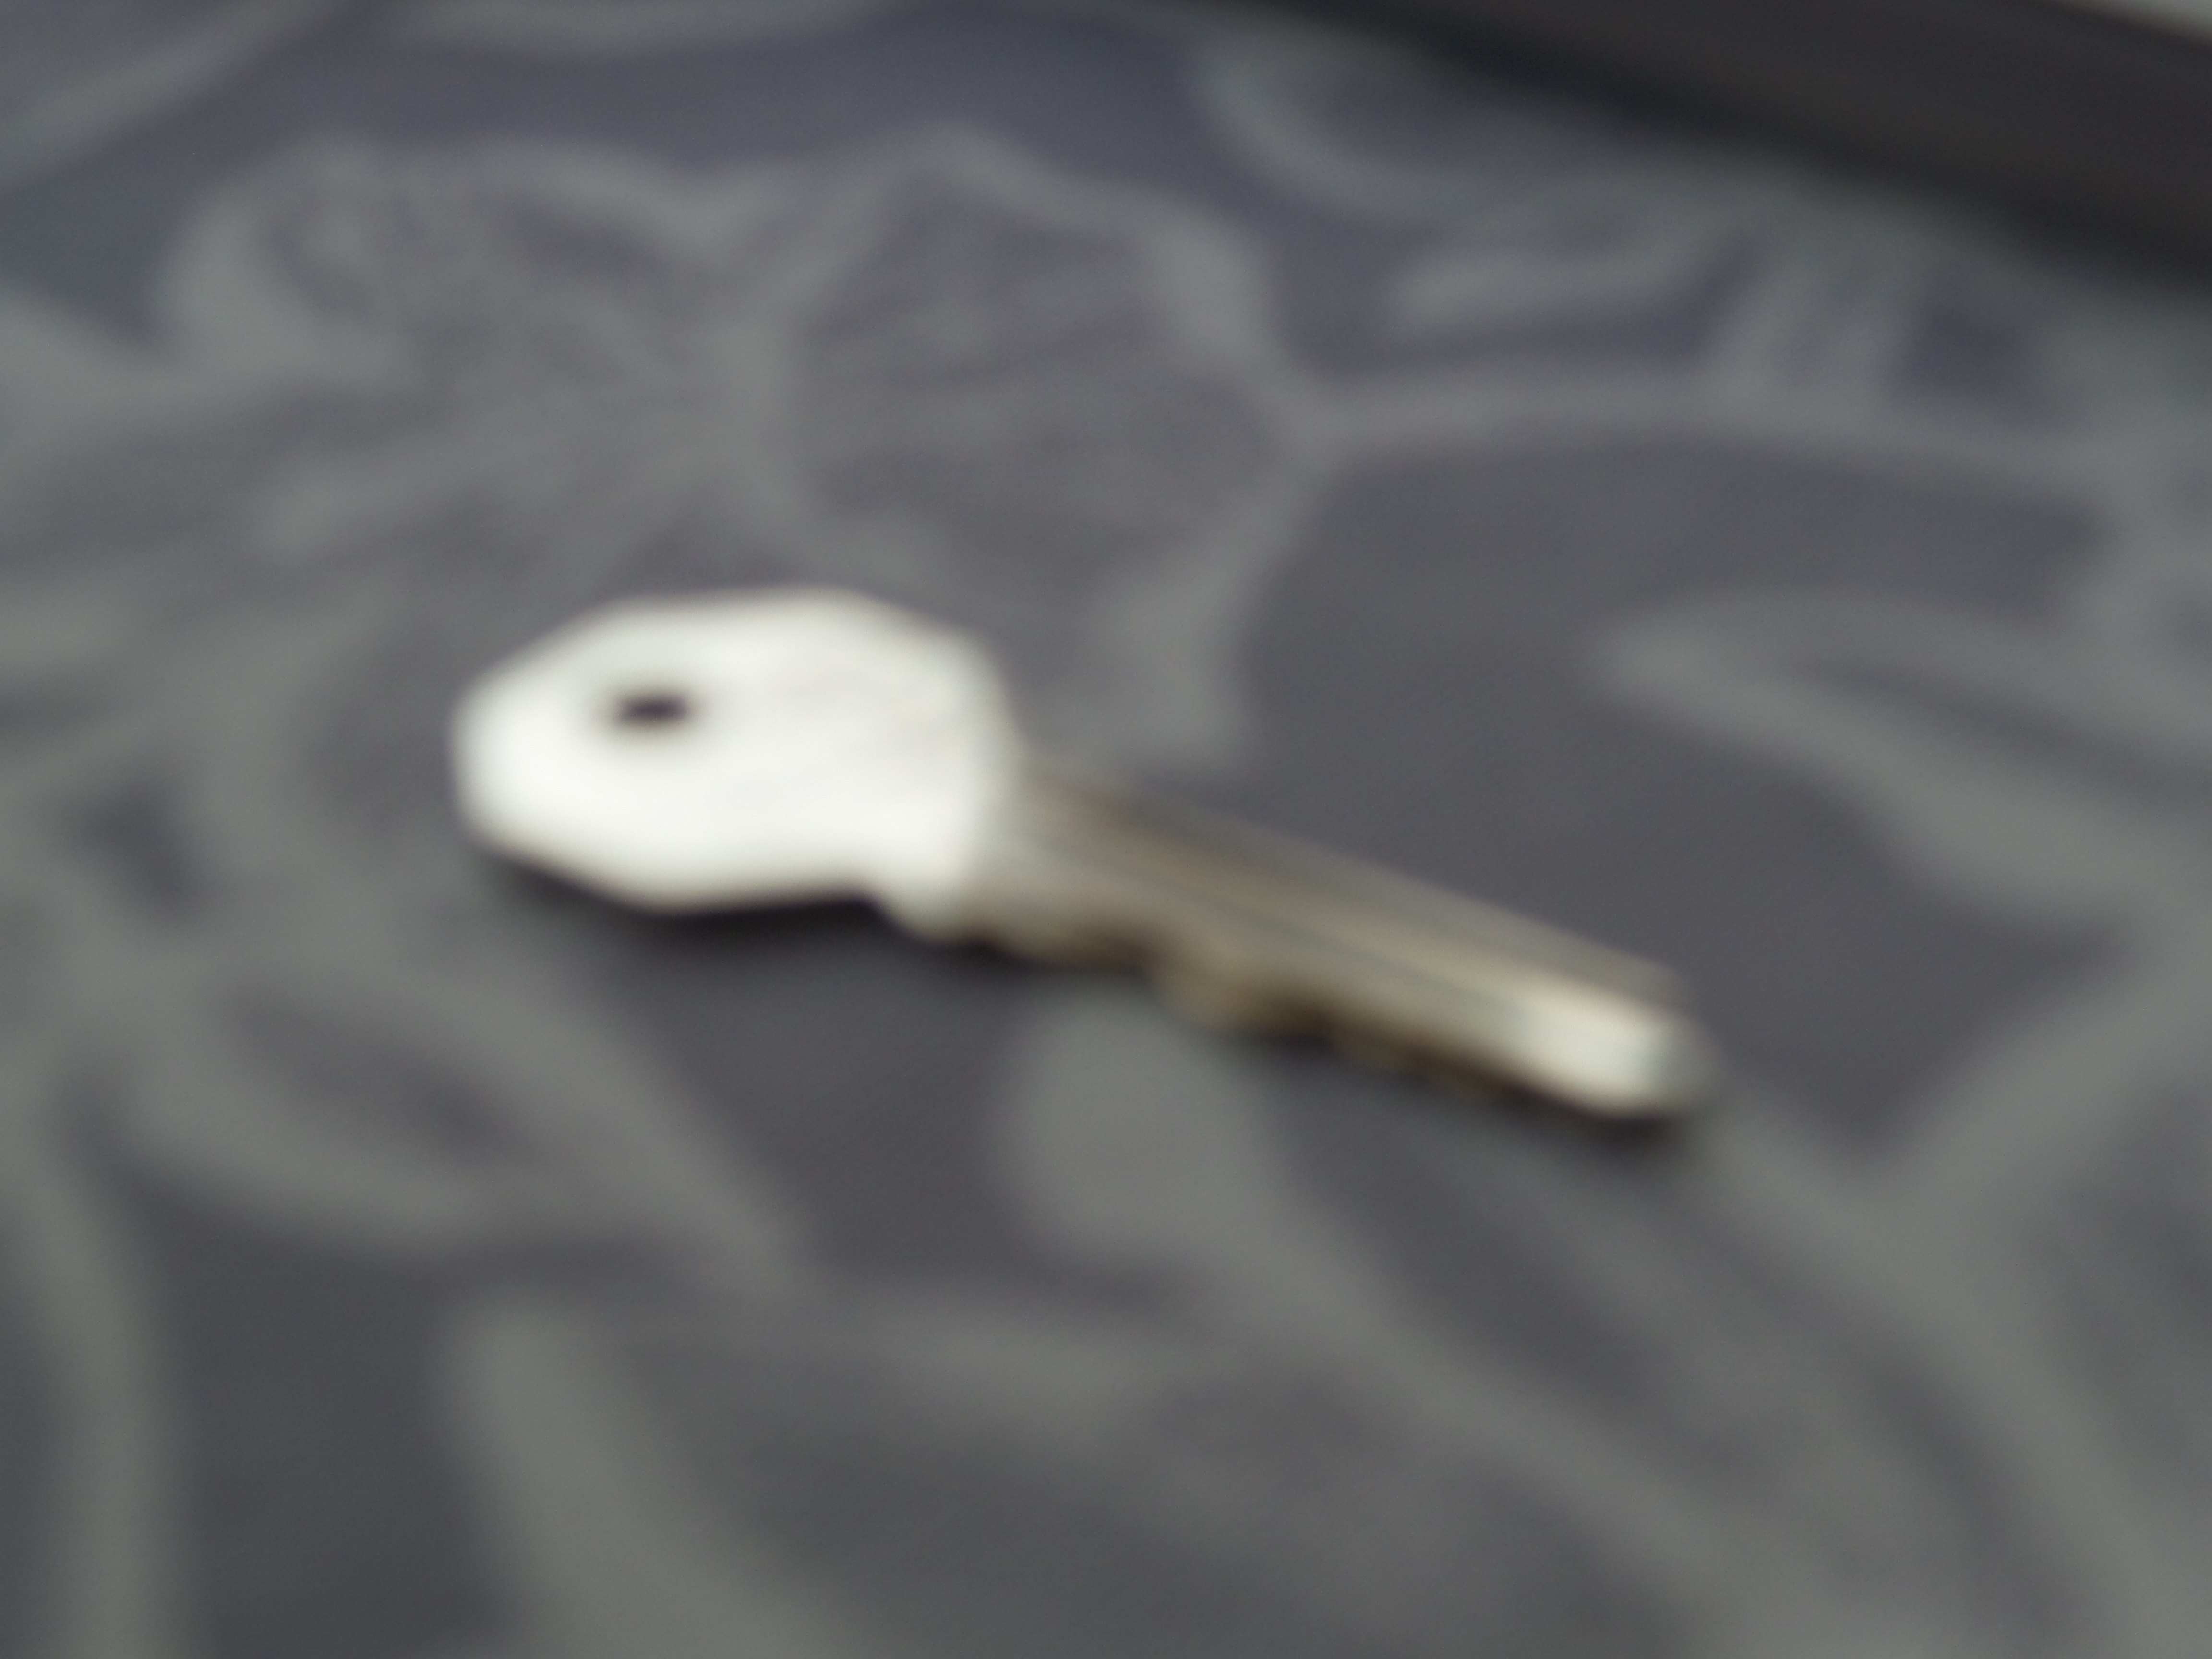
hand, close up, organ, macro photography